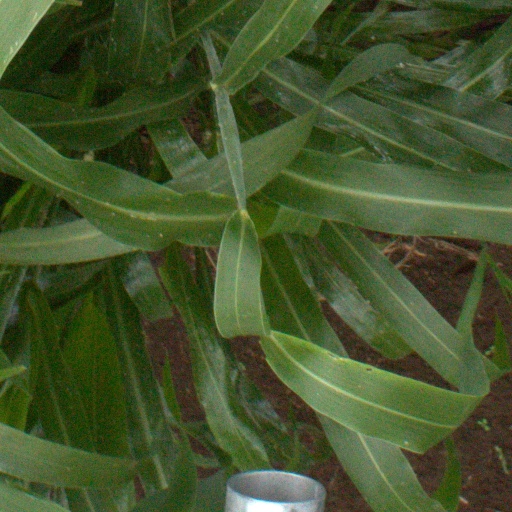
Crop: sorghum